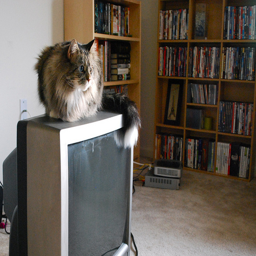
A cat sitting on top of a television.
a cat is laying on top of a television
A cat is standing on top of TV near a huge bookcase.
A cat is sitting on top of a tube television in a living room.
A cat sits on top of a television set.